Folk costume

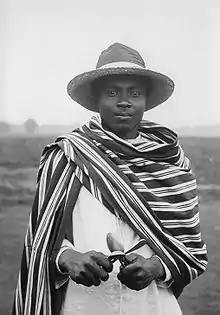
A Sakalava musician in Madagascar wearing a traditional lamba

The lamba is part of the traditional dress of Madagascar.